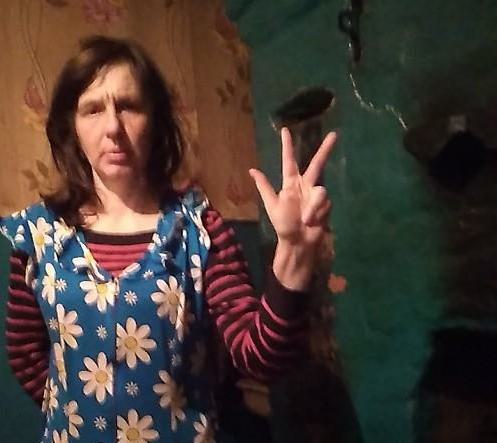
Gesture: three2